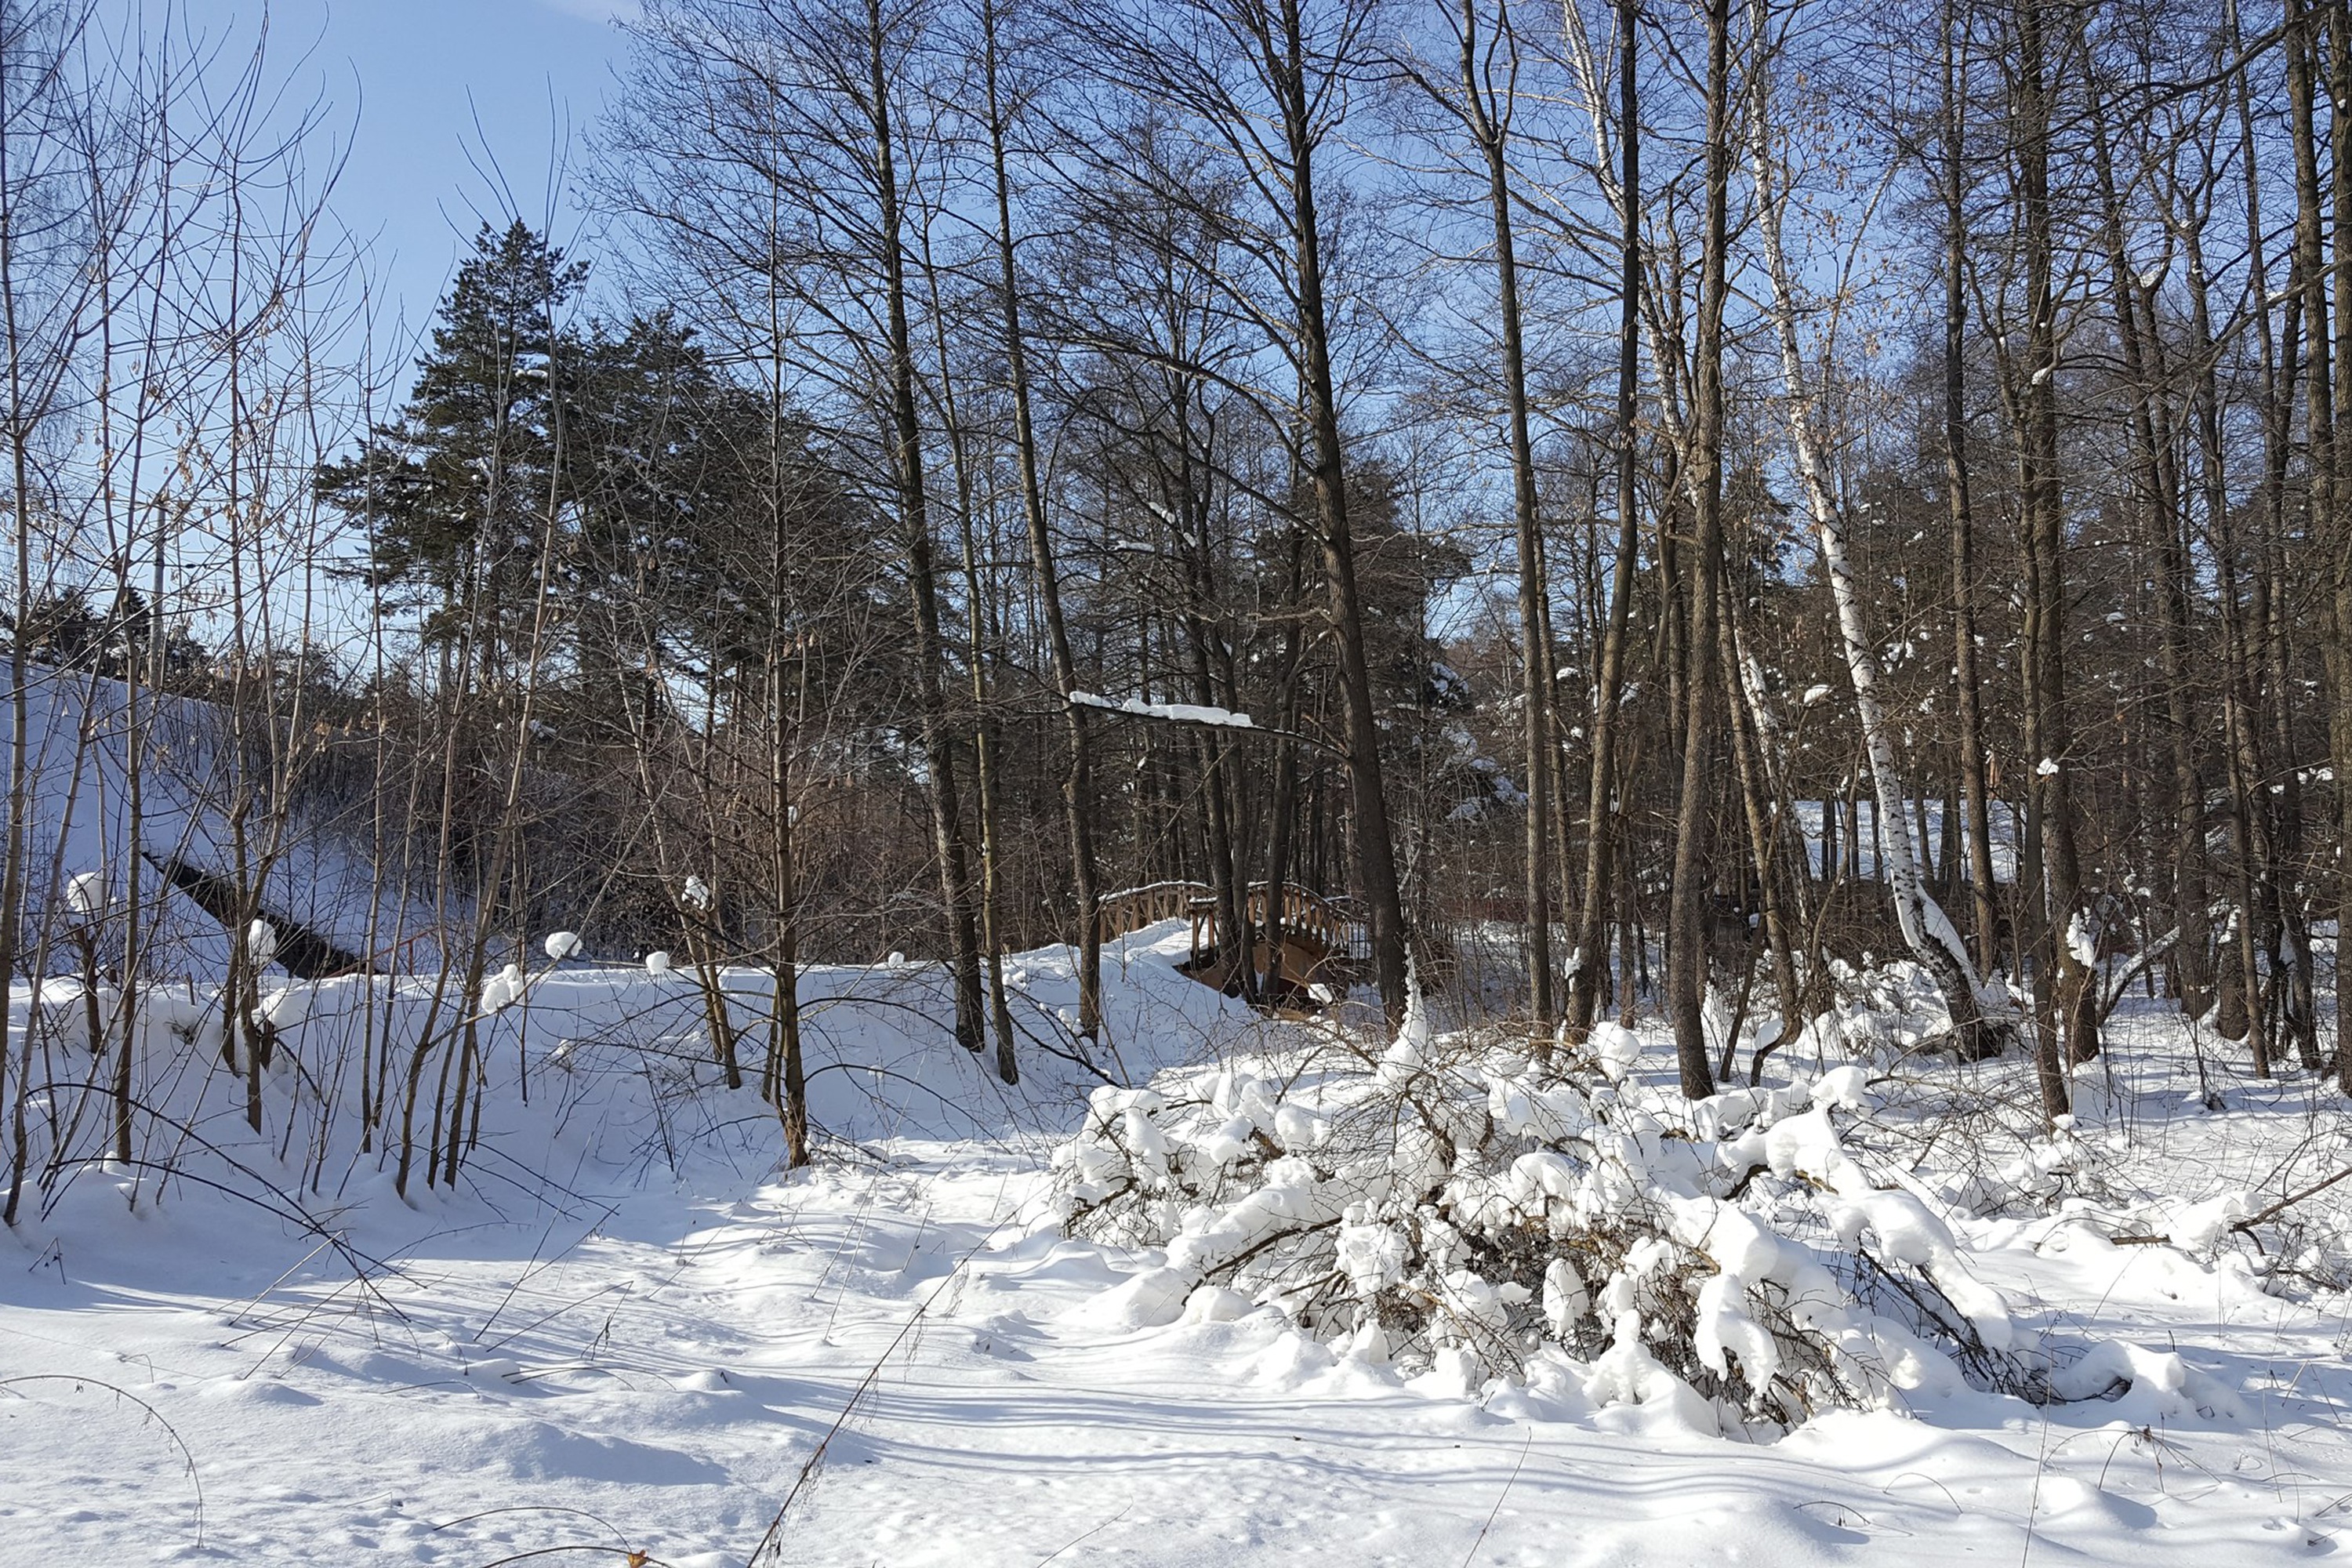
winter, snow, frost, cold, city, trees, branches, outdoors, white, wintry, snowfall, mysterious, nature, landscape, calm, scenic, natural environment, branch, freezing, twig, trunk, forest, geological phenomenon, grove, glacial landform, woodland, Northern hardwood forest, precipitation, ice cap, temperate coniferous forest, spruce fir forest